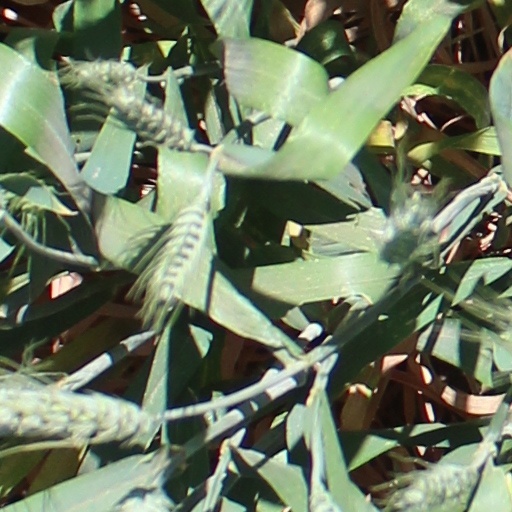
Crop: wheat